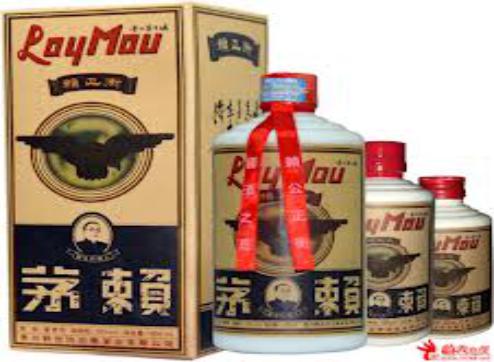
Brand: laimao
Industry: Food